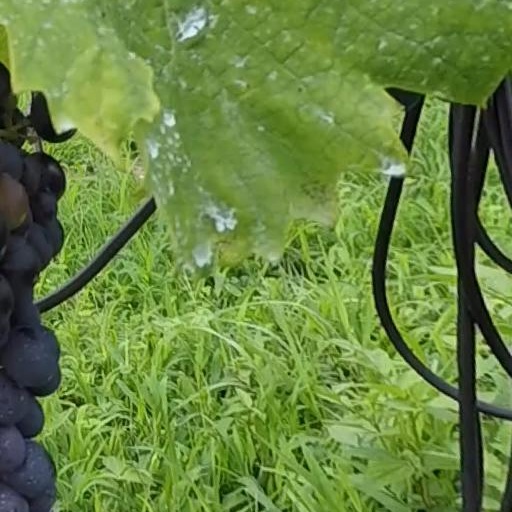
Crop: grape